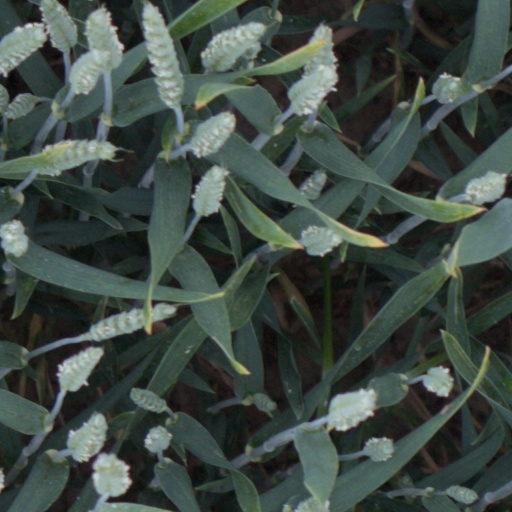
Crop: wheat